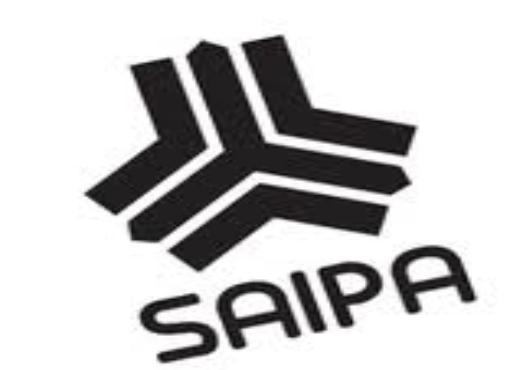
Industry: Transportation